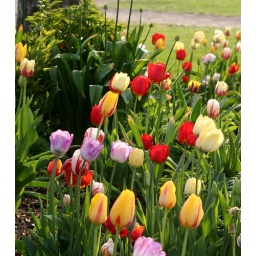
in a flower bed at Liberty State Park, Jersey City, NJ